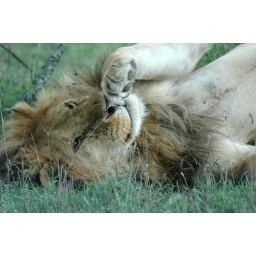
lion playing in the grass